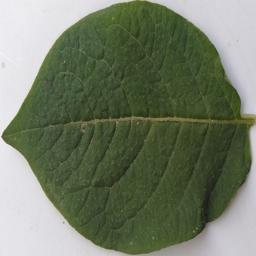
Label: Potato___Healthy